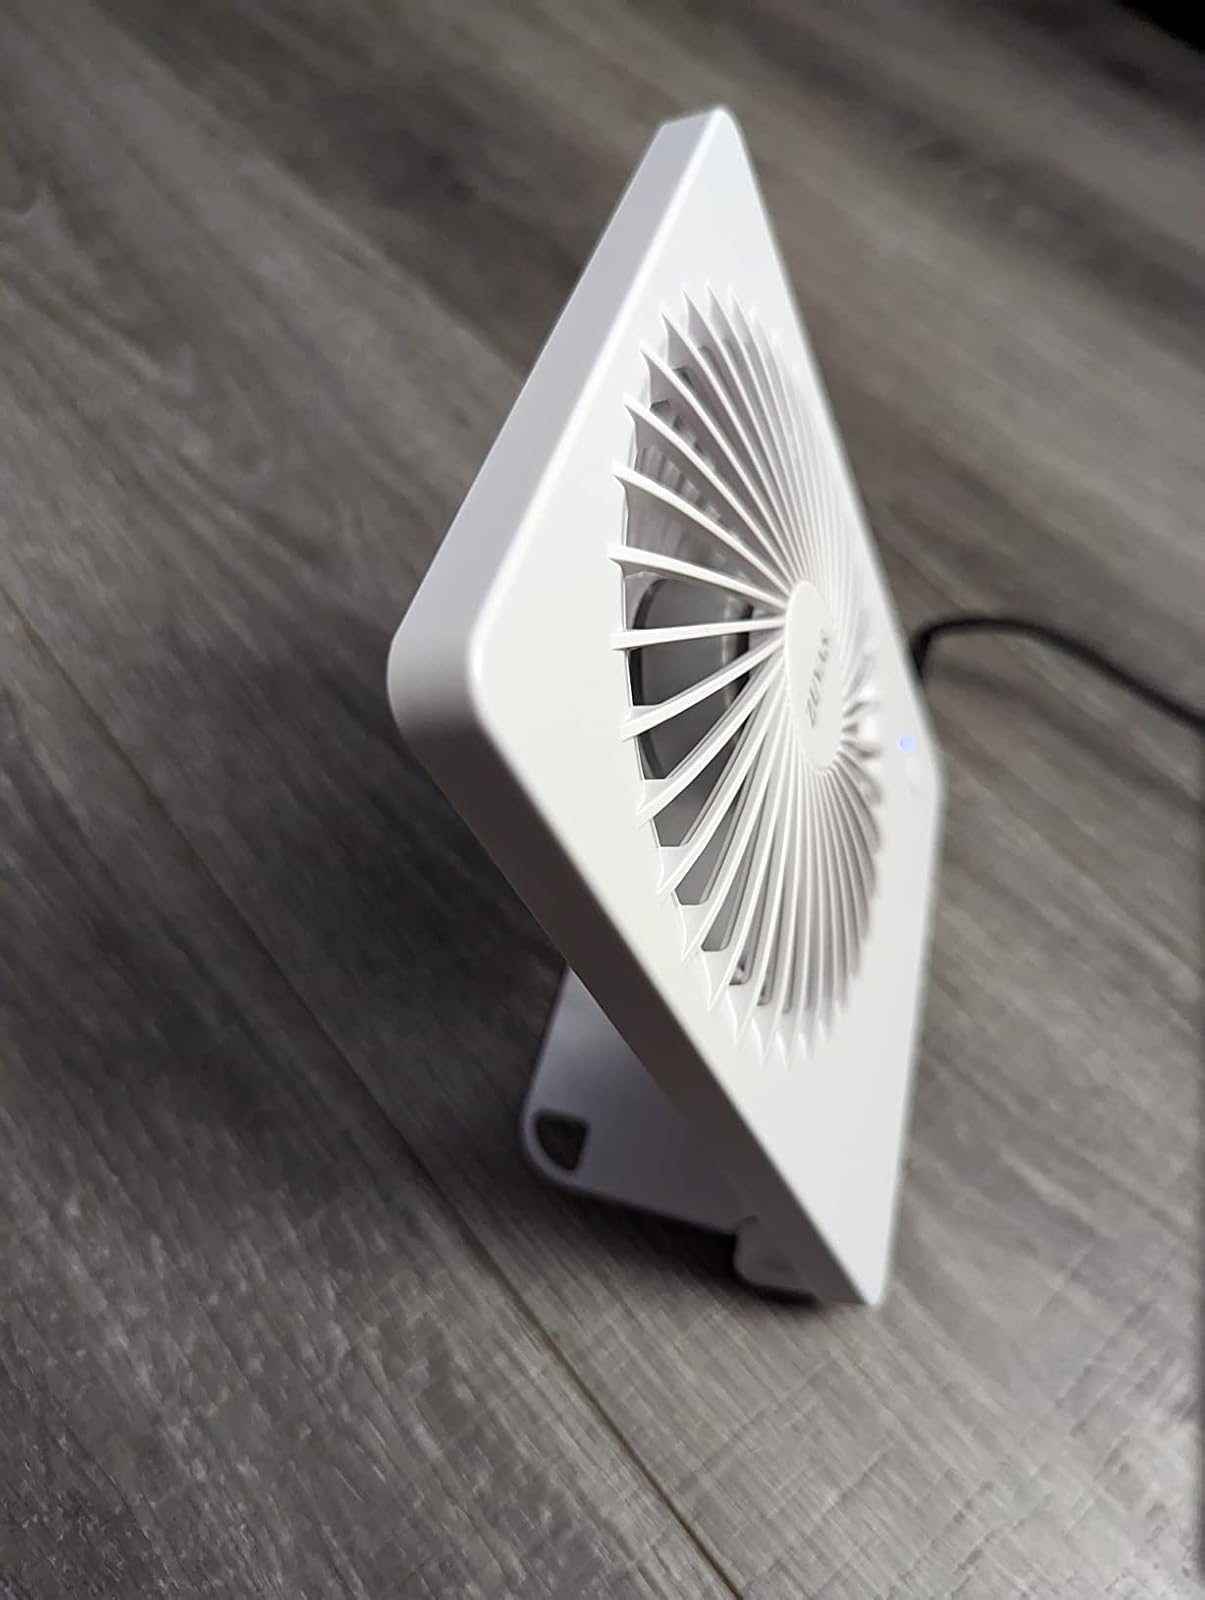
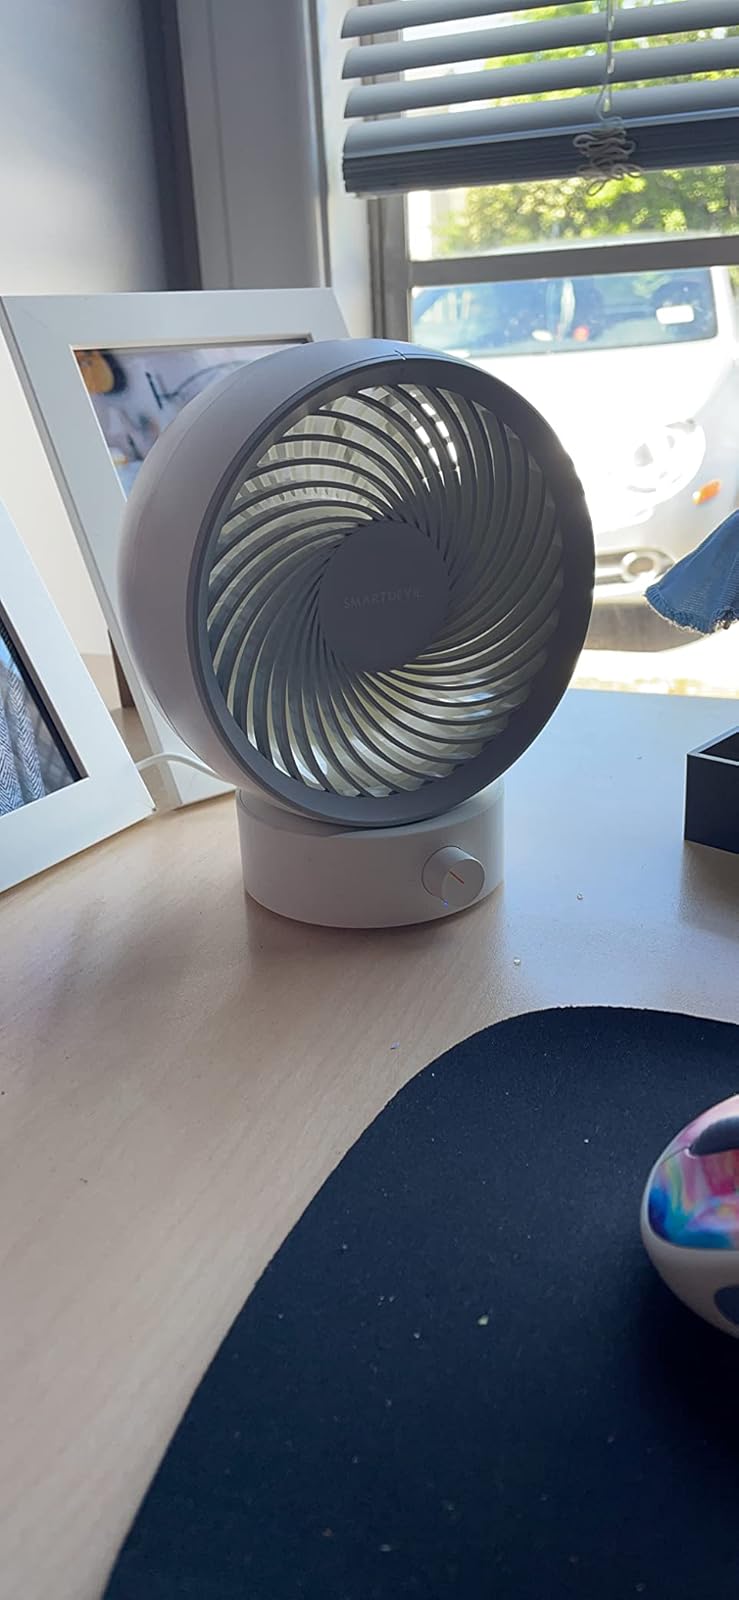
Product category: fan
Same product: no